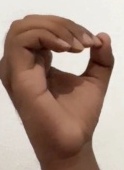
ASL sign: O